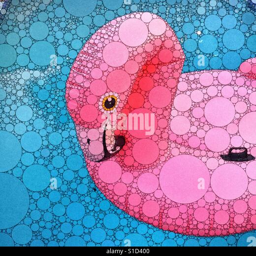
a digital artwork of a large inflatable pink flamingo floating in a swimming pool